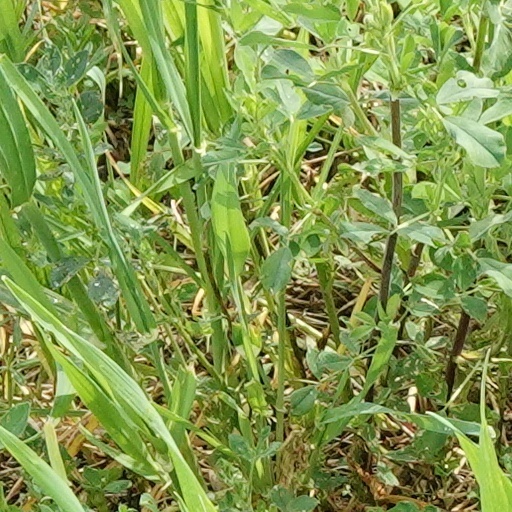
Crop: wheat